Capt. William Green House

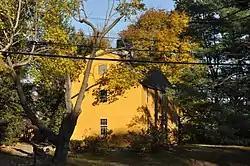

The Capt. William Green House (or just the Green House) is a historic colonial house at 391 Vernon Street in Wakefield, Massachusetts. It is one of Wakefield's oldest surviving buildings. The house was listed on the National Register of Historic Places as part of two separate listings. In 1989 it was listed under the name "Capt. William Green House", and in 1990 it was listed under the name "Green House".